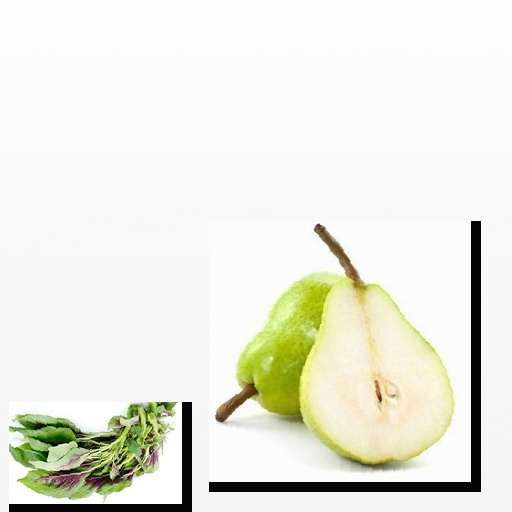
Food items: amaranth, pear